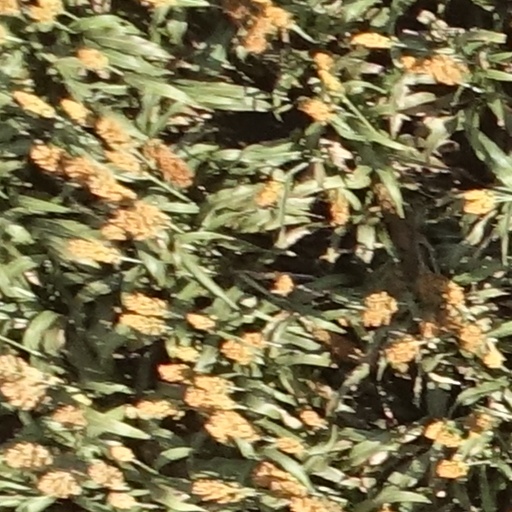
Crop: sorghum